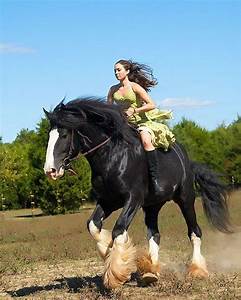
Label: horse